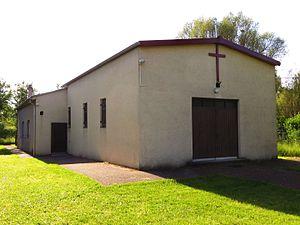
Betting eglise orthodoxe
Betting, anciennement Betting-lès-Saint-Avold, est une commune française située dans le département de la Moselle, en région Grand Est. Elle est localisée dans la région naturelle du Warndt et dans le bassin de vie de la Moselle-est.